Nathaniel Chalobah

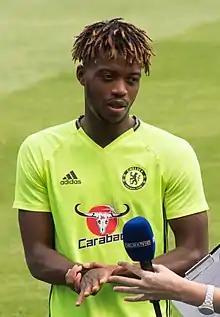
Chalobah training with Chelsea in 2016

Nathaniel Nyakie Chalobah (born 12 December 1994) is a professional footballer who plays as a defensive midfielder for club Sheffield Wednesday. Born in Sierra Leone, he represents the England national team.